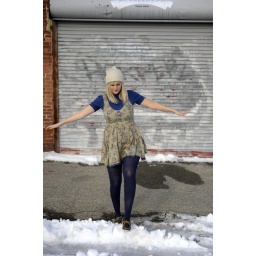
knit hat botanical beauty dress in olive blue short sleeve turtleneck blue tights brown sperrys